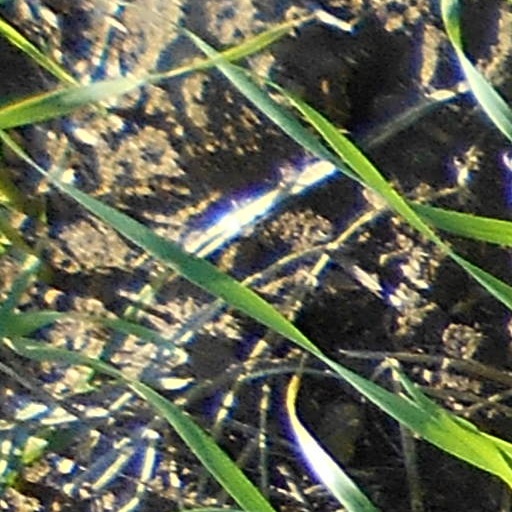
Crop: wheat